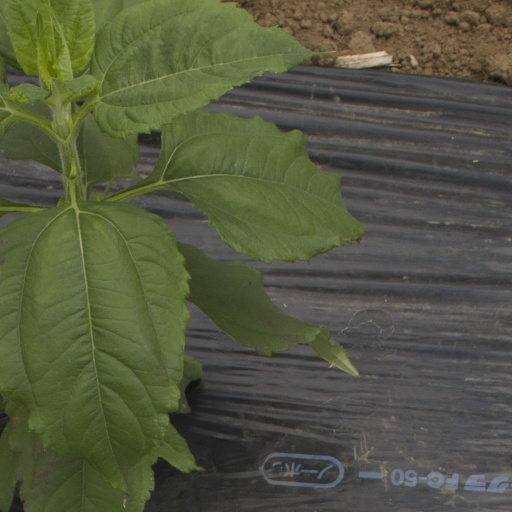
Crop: Jerusalem artichoke